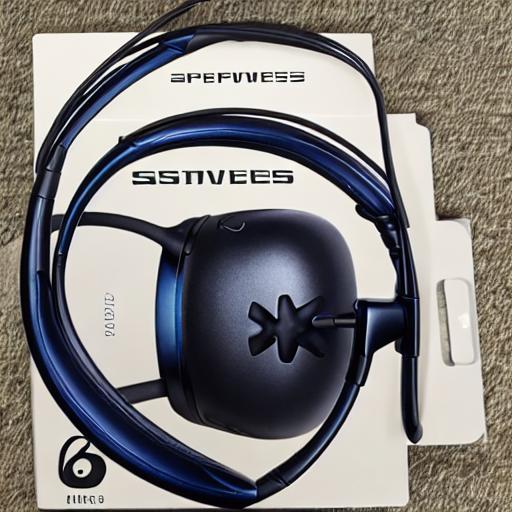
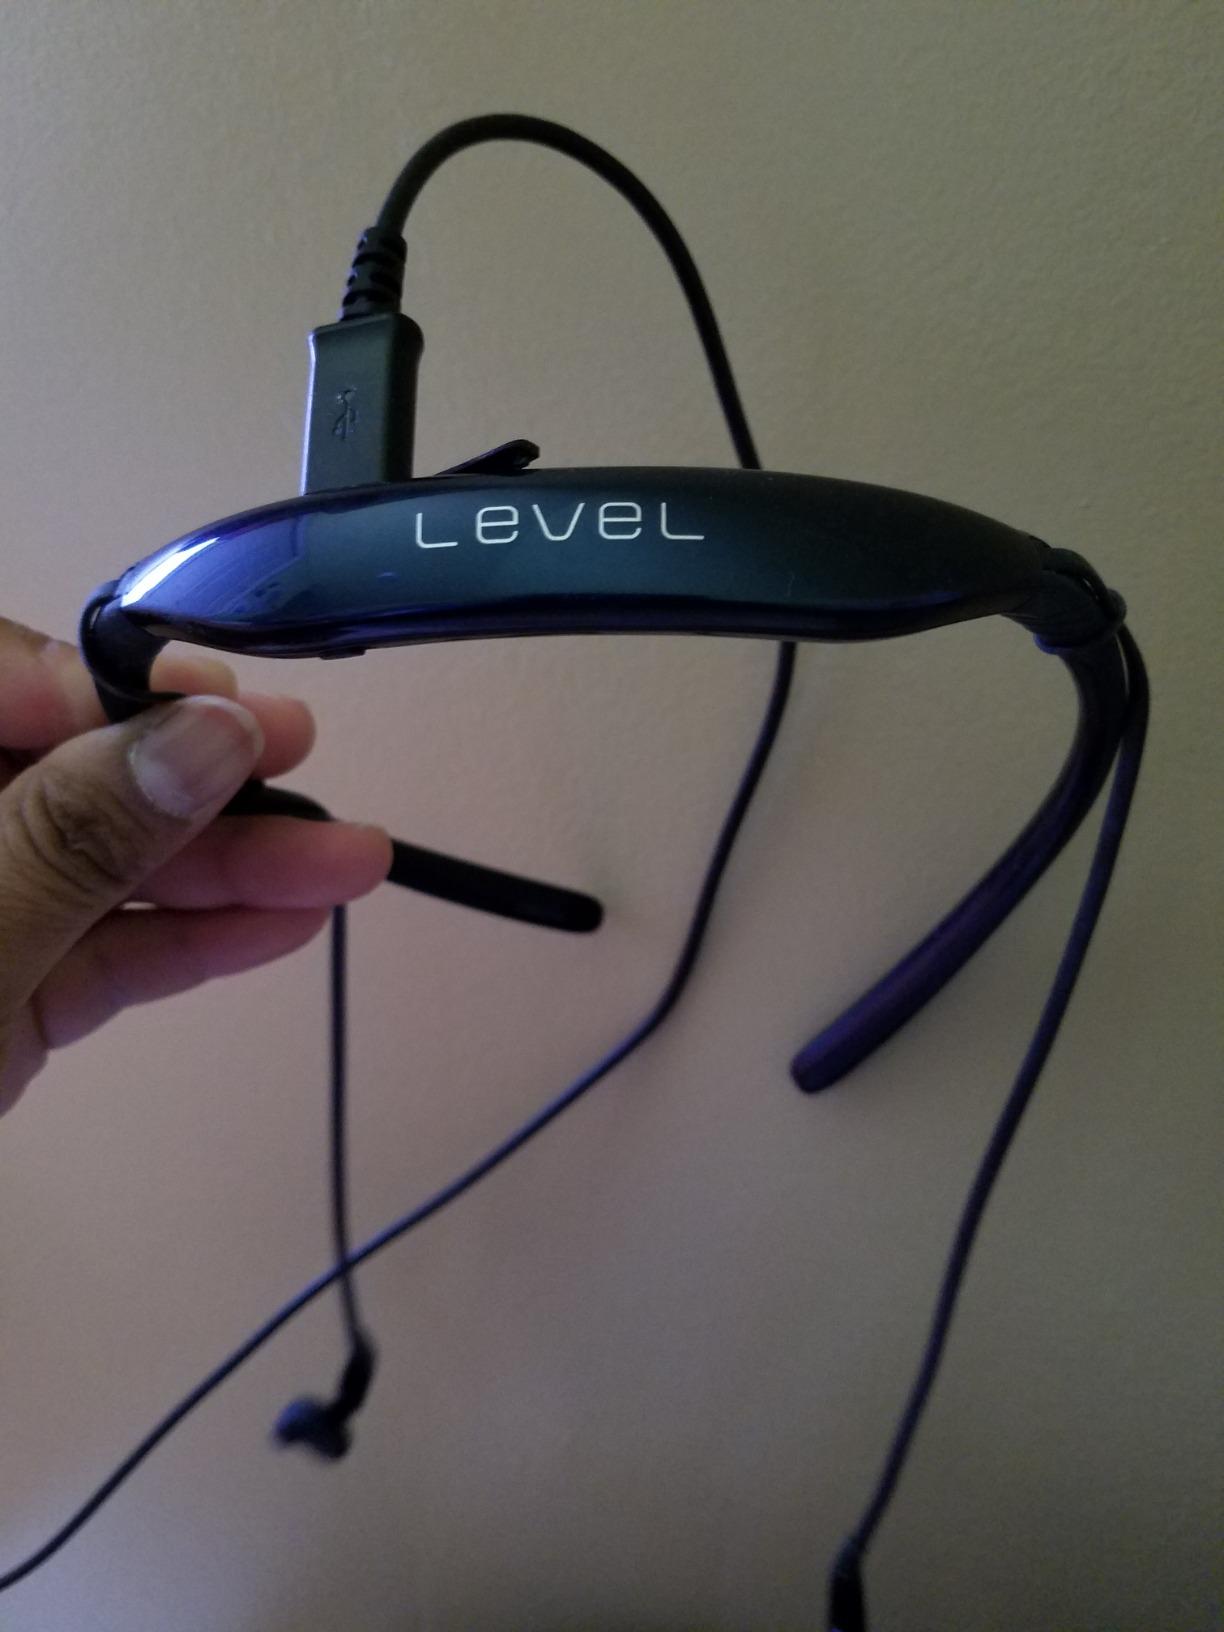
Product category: headphones
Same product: no